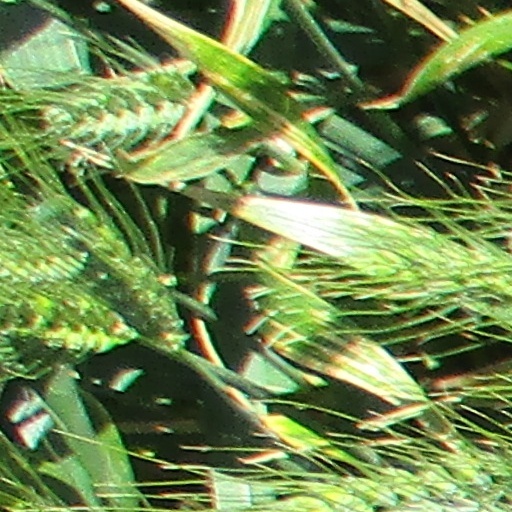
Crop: wheat